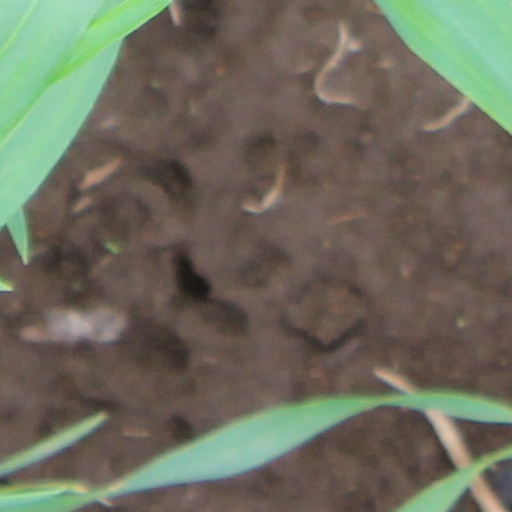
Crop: wheat